East Ridge Historical Area

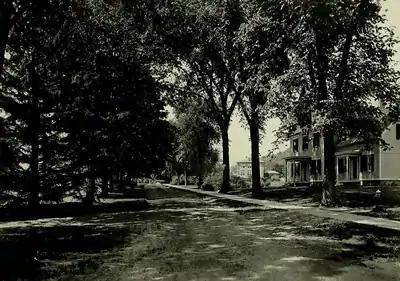
Stockbridge Road, c. 1923. In the foreground is the former Insectary and math building, French Hall can be seen in the distance.

The East Ridge Historical Area of UMass Amherst consists of several of the older lecture halls on campus, primarily those used by the entomology, plant pathology and other natural science programs. These buildings were originally located adjacent to the campus orchard where the Central Residential Area currently stands today. The district consists mainly of lecture halls that were built prior to the First World War by the Massachusetts Agricultural College; however, it is also home to the Boltwood-Stockbridge House, the oldest house in Amherst.